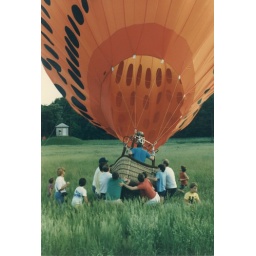
16 May 1987, Indianapolis. Allen in white shirt beside man in green shirt.